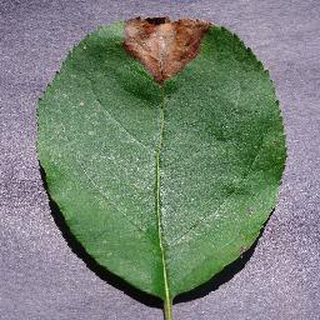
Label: apple_black_rot